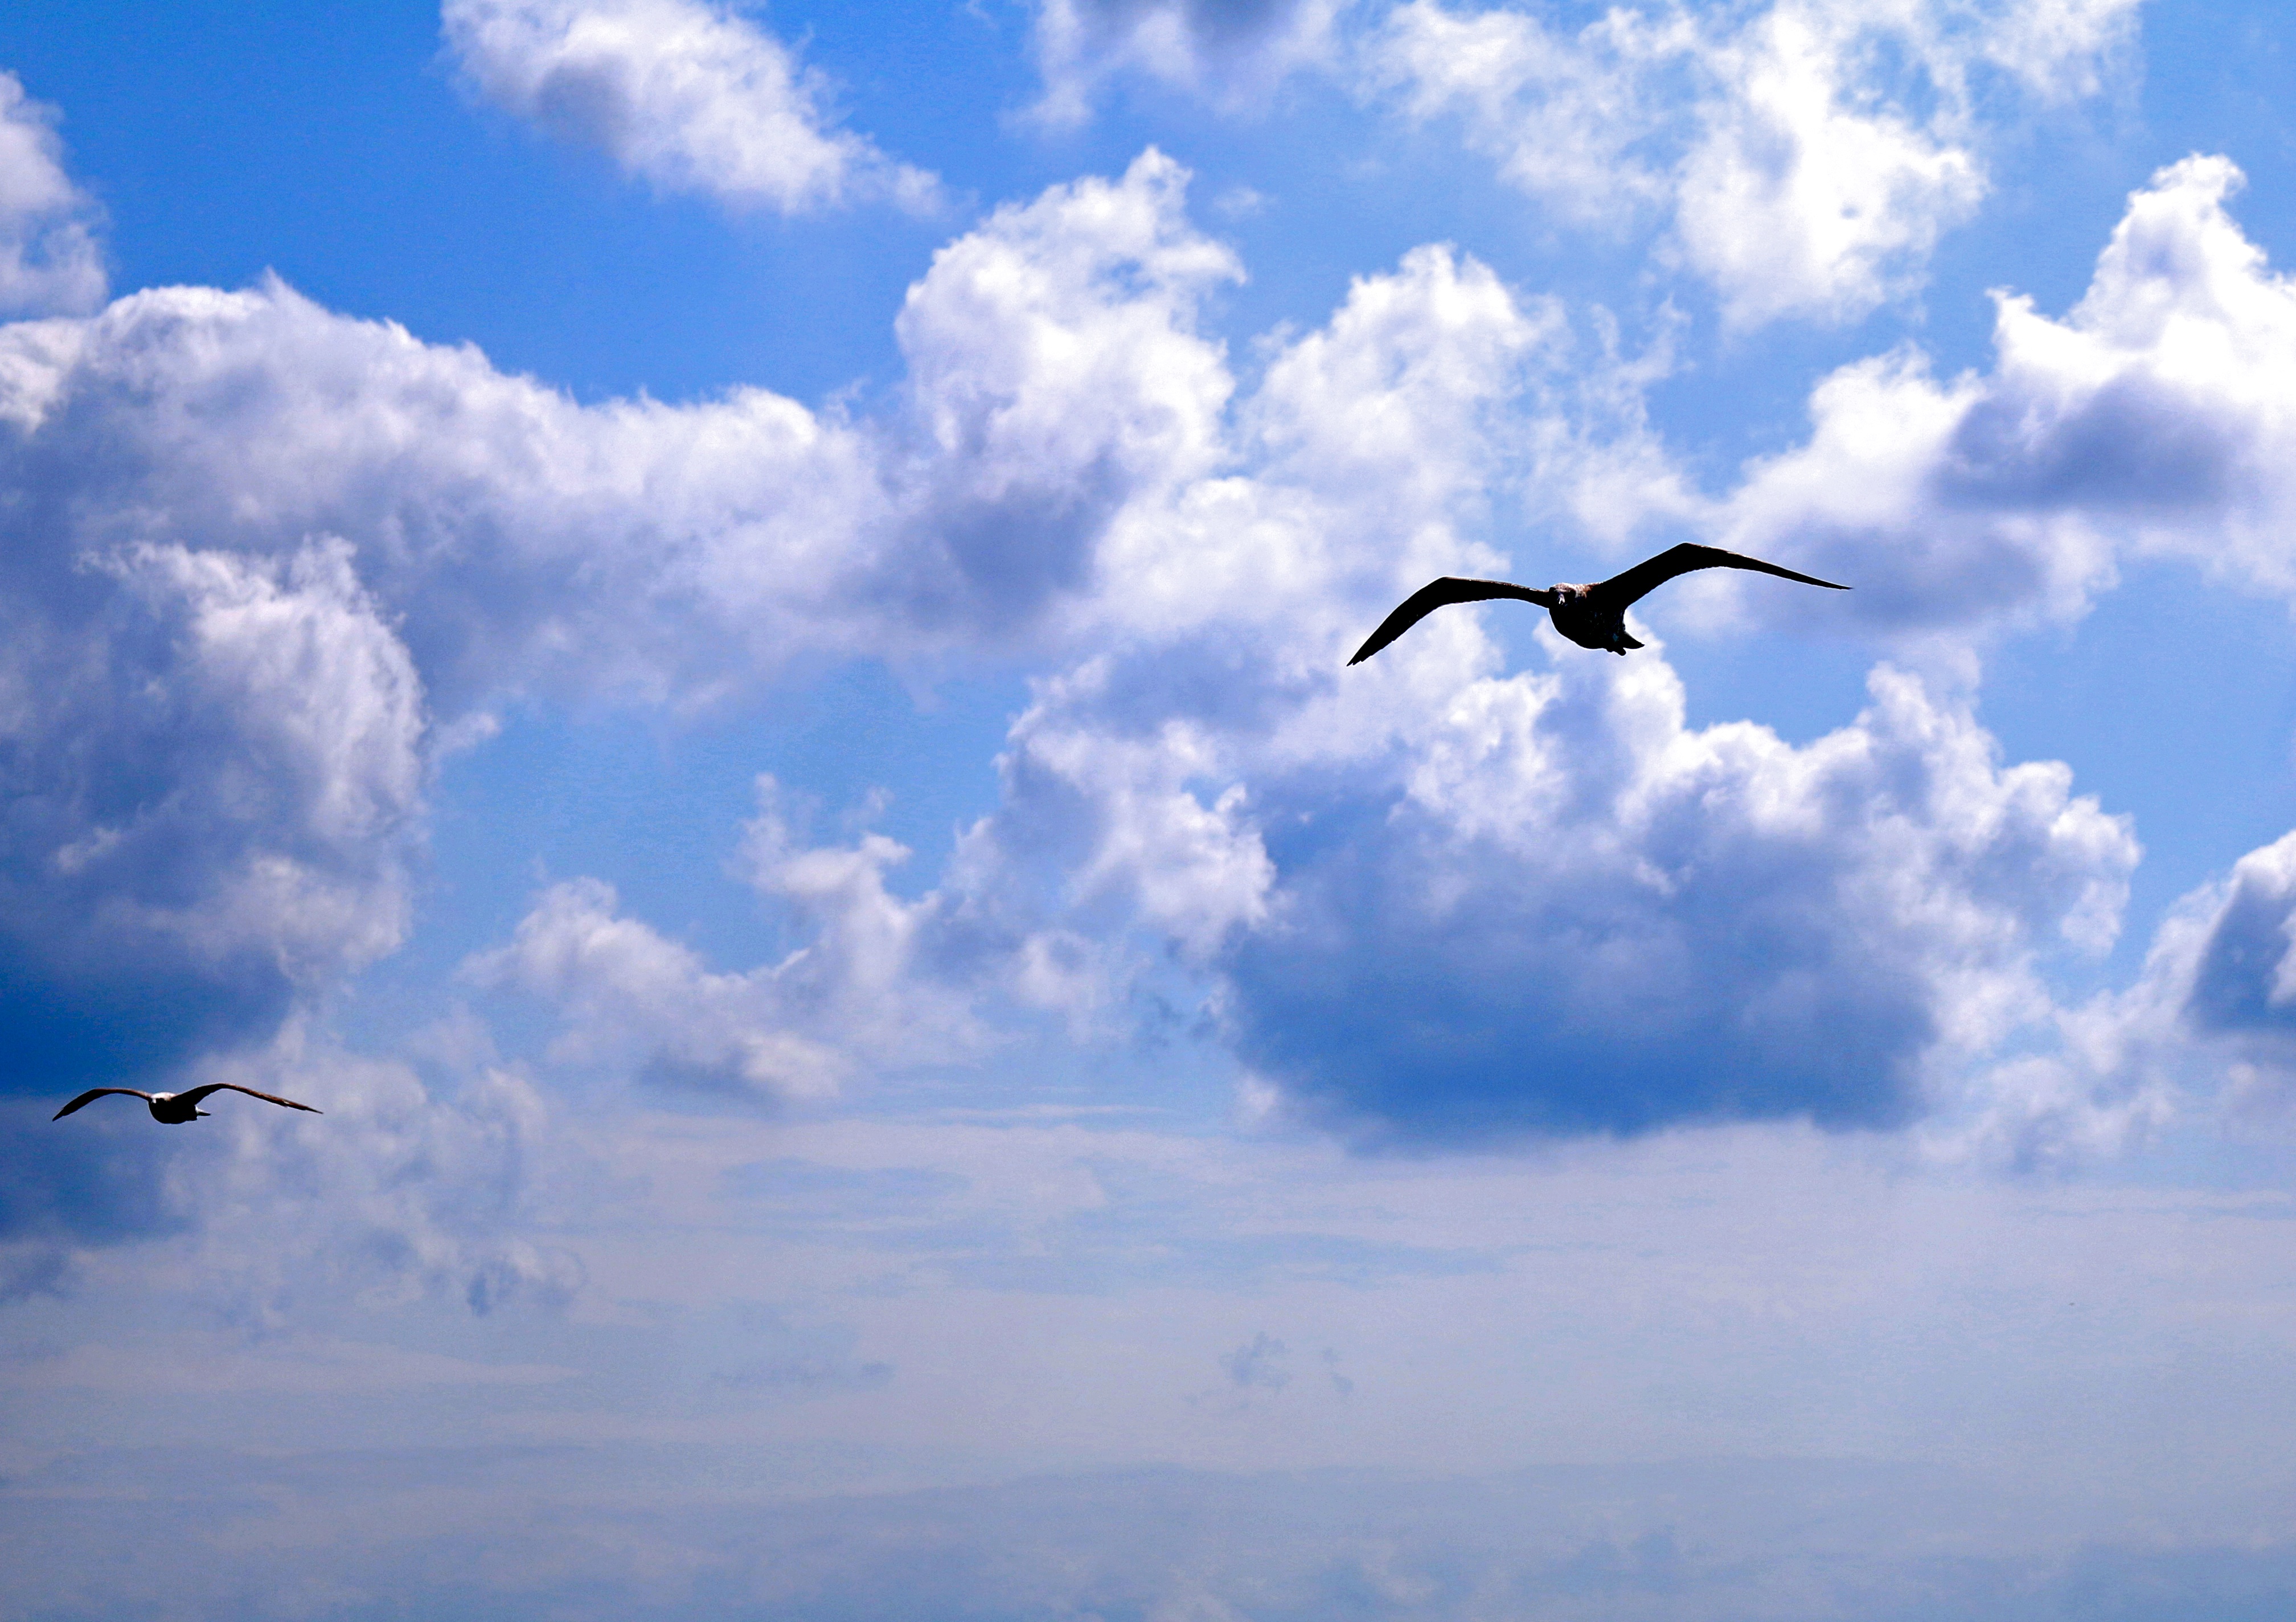
sea, bird, wing, cloud, sky, seabird, flock, seagull, gull, flight, blue, clouds, istanbul, bosphorus, bird migration, meteorological phenomenon, charadriiformes, atmosphere of earth, animal migration